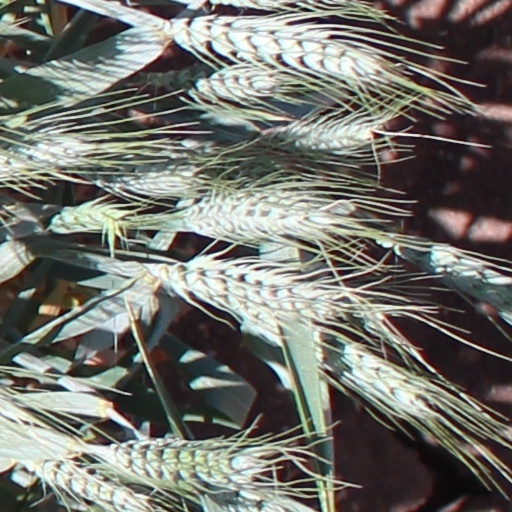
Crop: wheat